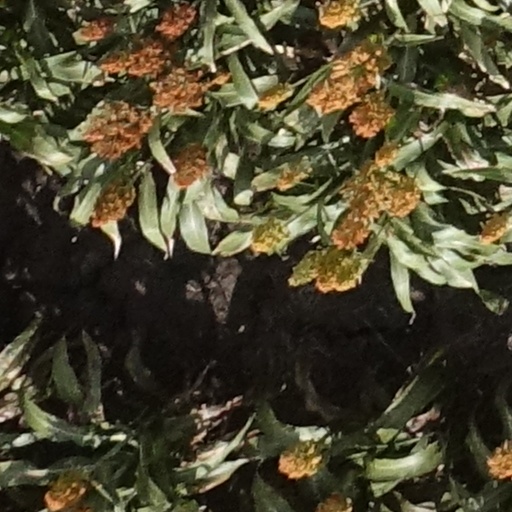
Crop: sorghum